AS Roma

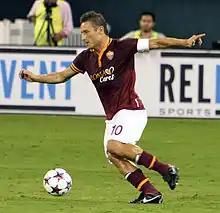
Francesco Totti, the top goalscorer and the player with the most appearances player in Roma's history

Roma won their third Serie A title in 2000–01. The "Scudetto" was won on the last day of the season after defeating Parma 3–1, edging Juventus by two points. The club's captain, Francesco Totti, was a large reason for the title victory and he would become one of the main heroes in the club's history, going on to break several club records. Other important players during this period included: Aldair, Cafu, Gabriel Batistuta and Vincenzo Montella.